Code Name: Jackal

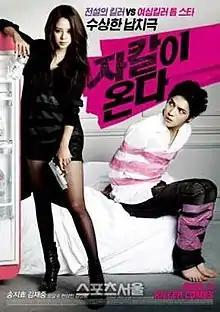
Promotional poster

Code Name: Jackal is a 2012 South Korean action comedy film, starring Song Ji-hyo, Kim Jae-joong of JYJ, and Oh Dal-su. The film was directed by Bae Hyoung-jun, whose works included "Too Beautiful to Lie" and "Once Upon a Time". It was produced by Nomad Films and distributed by Lotte Entertainment. It was released on 15 November 2012 and ran for 105 minutes.